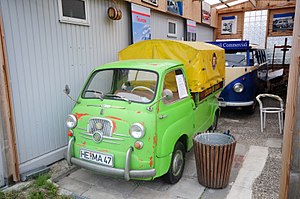
Fiat 600
Fiat Multipla
Fiat 600 er en bilmodel fra Fiat, der blev produceret i perioden 1955-1969. Bilen var kun 3,22 m lang og den første Fiat med hækmotor. I samtiden kostede den 590.000 lira i Italien, 9.175 kr i Danmark i 1955. Det samlede antal biler af denne model i produktionsperioden var 2.612.367 samt 1.561.000 eksemplarer af Fiat 600D med lidt større motor. Bilen var populær mange steder i verden helt op i 1980'erne.